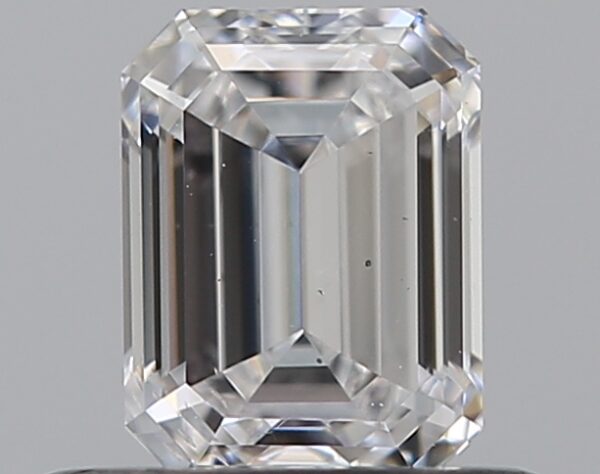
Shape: emerald
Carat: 0.5
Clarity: SI1
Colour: D
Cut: VG
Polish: EX
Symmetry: VG
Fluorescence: N
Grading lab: GIA
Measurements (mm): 5.1 x 3.82 x 2.56